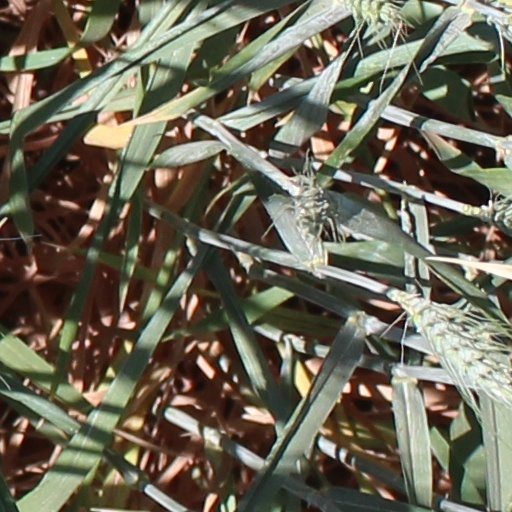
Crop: wheat